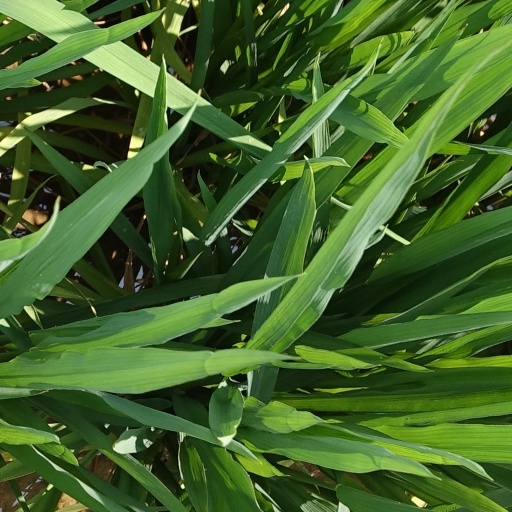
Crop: rice